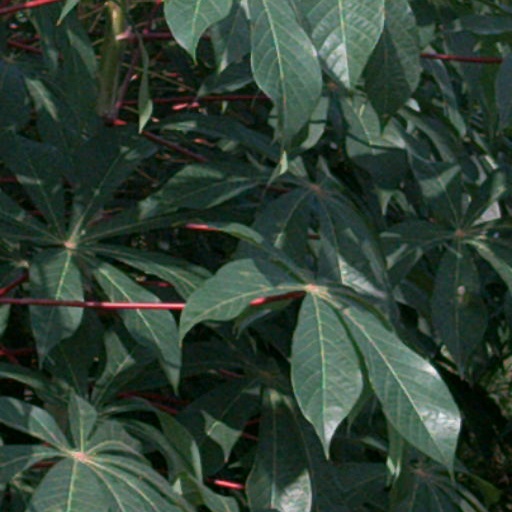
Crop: cassava